Natsamrat

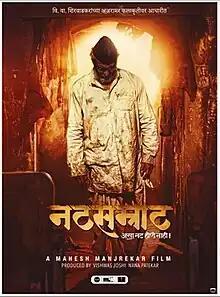
Theatrical release poster

Natasamrat ( "The King of Theater" or "The Emperor of Actors") is a 2016 Indian Marathi-language drama film starring Nana Patekar in the leading role. Based on a play of the same name written by playwright Kusumagraj, the film depicts the tragic family life of a stage actor who has retired from acting but is unable to forget his fond memories of theatre and the stage.